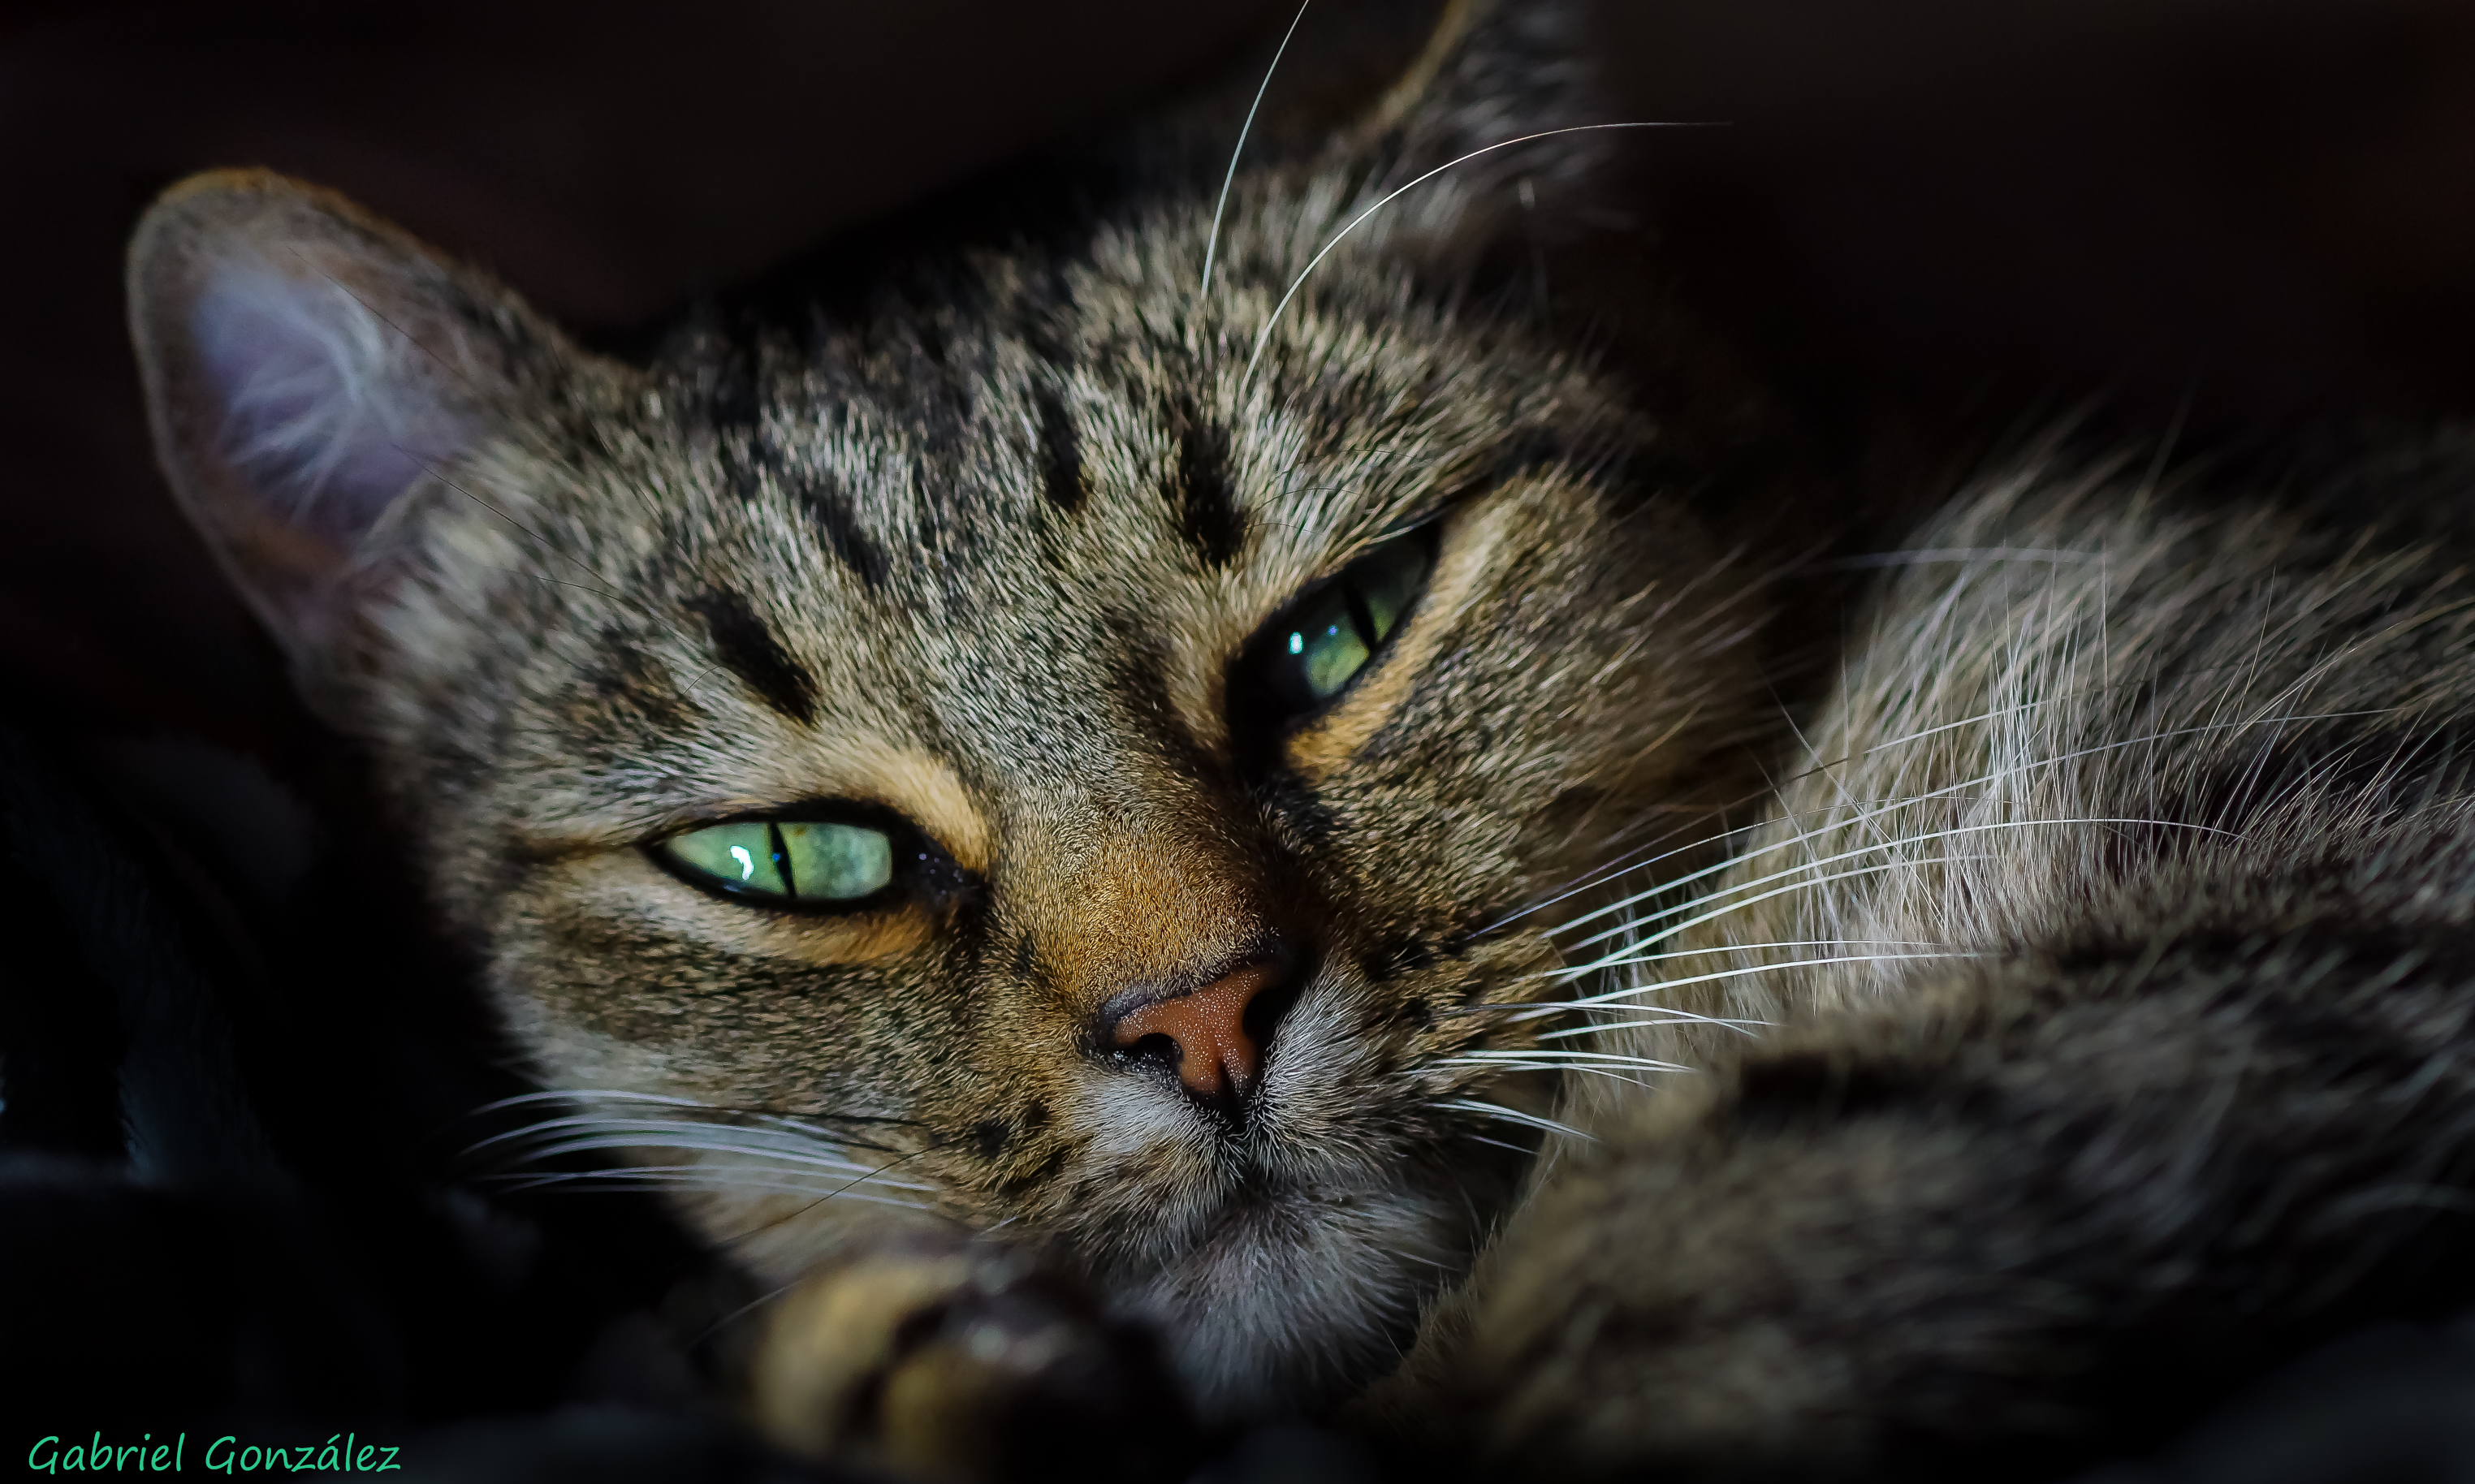
photo, kitten, cat, mammal, fauna, close up, cats, nose, whiskers, 100mm, animals, vertebrate, gatos, a77, minolta, g, ggl1, gaby1, xovesphoto, animales, sonya77, minolta100mm, gphoto, gabrielcorua, xelodegalicia, tabby cat, european shorthair, wild cat, small to medium sized cats, cat like mammal, domestic short haired cat